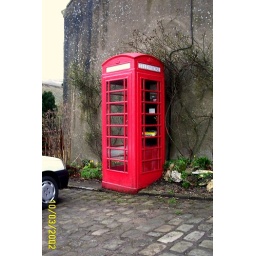
This phone box always has flowers in it.